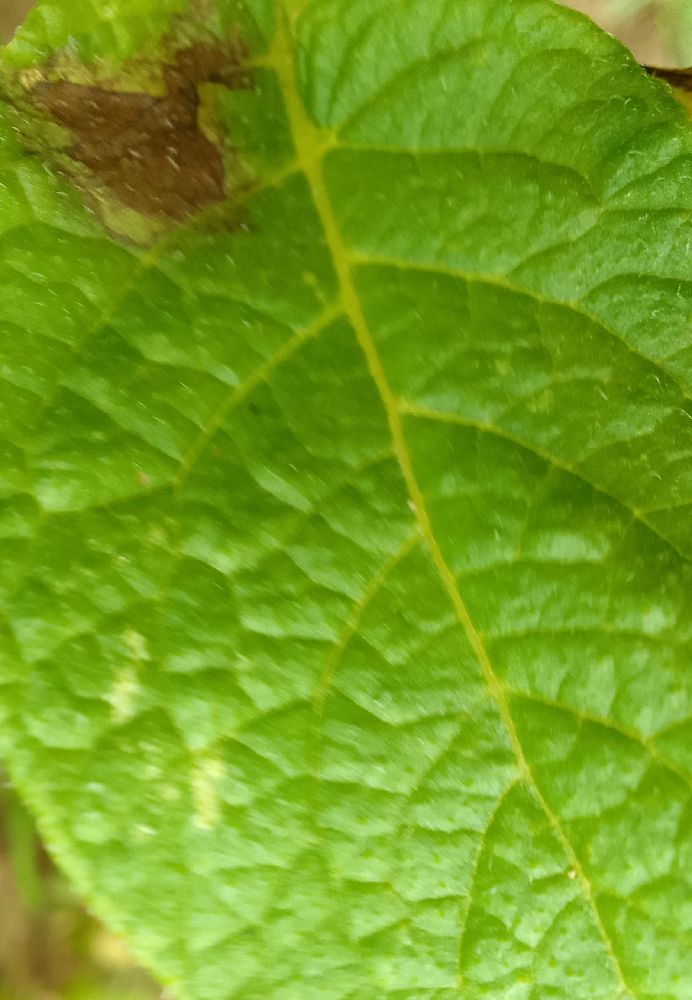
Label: Late blight